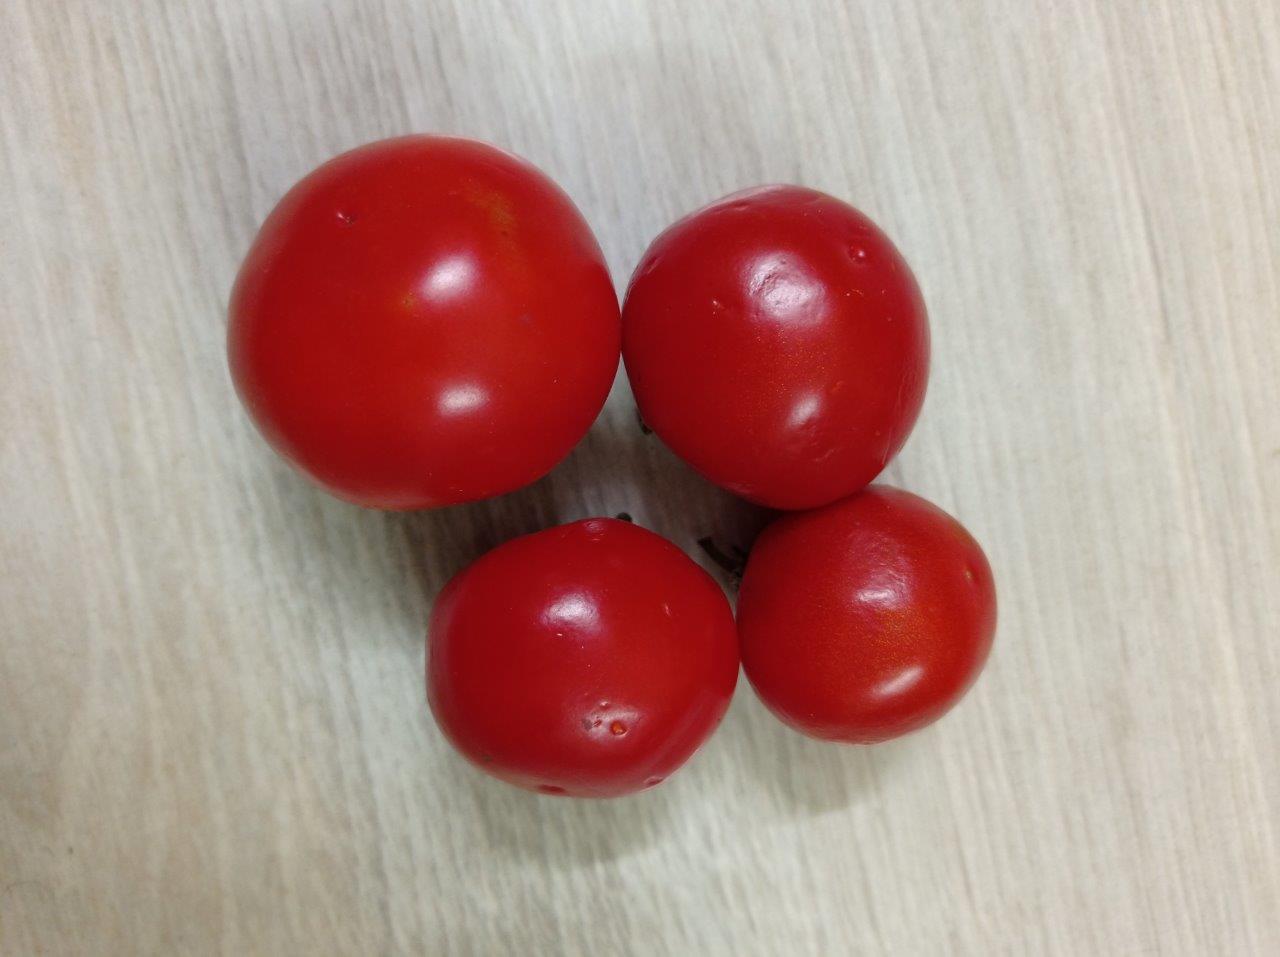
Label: Fresh